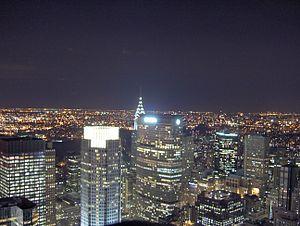
Le Rockefeller Center est un complexe commercial construit par la famille Rockefeller composé de dix-neuf bâtiments. Il est situé dans le quartier de Midtown, entre la 5ᵉ avenue et l'avenue des Amériques de l'arrondissement de Manhattan de la ville de New York. C'est à ce niveau que se trouvent les boutiques de luxe de New York. Il fut déclaré National Historic Landmark en 1987.